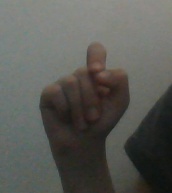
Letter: fa